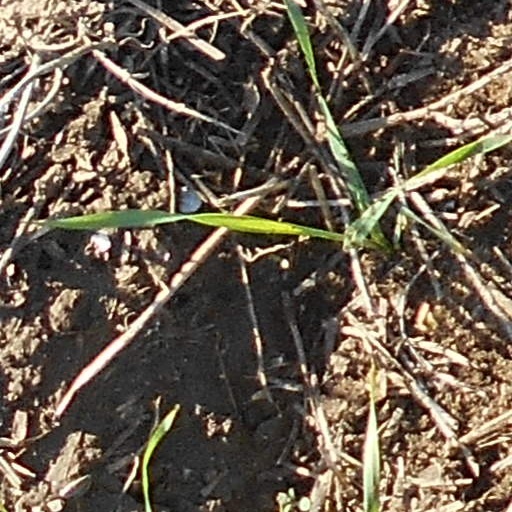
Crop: wheat